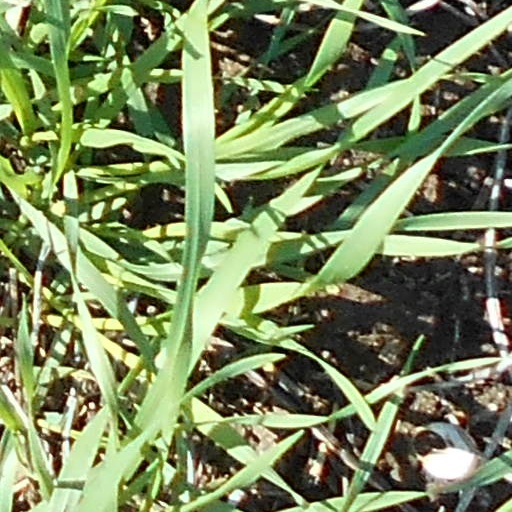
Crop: wheat